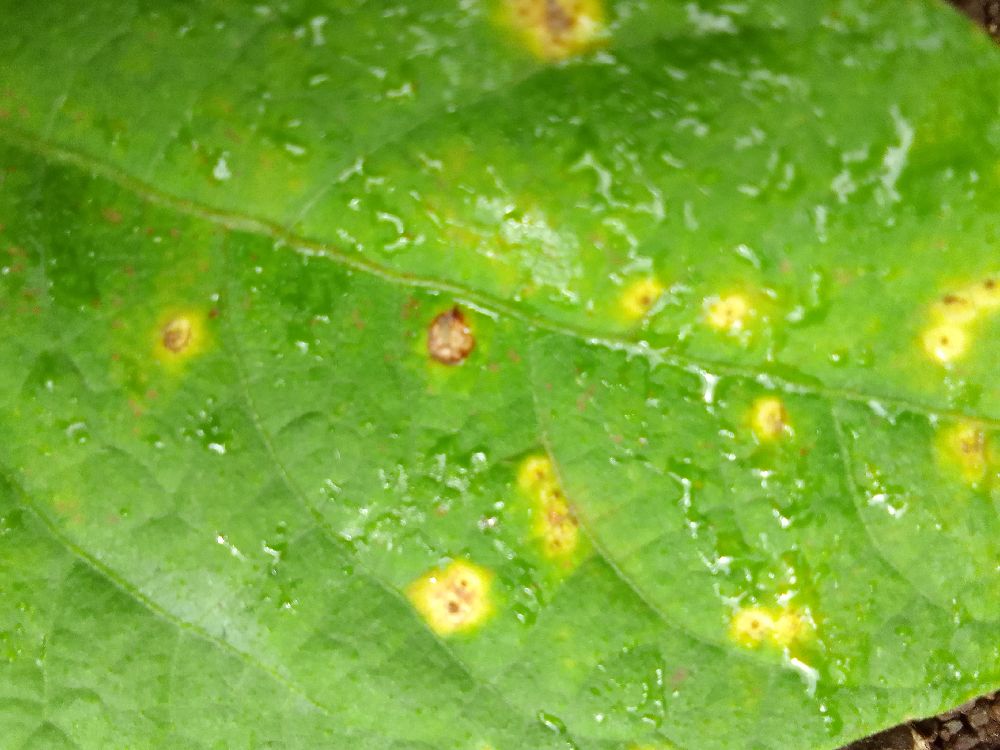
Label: rust